Peace symbols

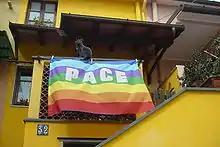
The peace flag flown from a balcony in Italy

The international peace flag in the colours of the rainbow was first used in Italy on a 1961 peace march from Perugia to Assisi organized by the pacifist and social philosopher Aldo Capitini (1899–1968). Inspired by the peace flags used on British peace marches, Capitini got some women of Perugia hurriedly to sew together coloured strips of material. The march has been repeated many times since 1961, including in 2010. The original flag was kept by Capitini's collaborator, Lanfranco Mencaroni, at Collevalenza, near Todi. In 2011, plans were announced to transfer it to the Palazzo dei Priori in Perugia.